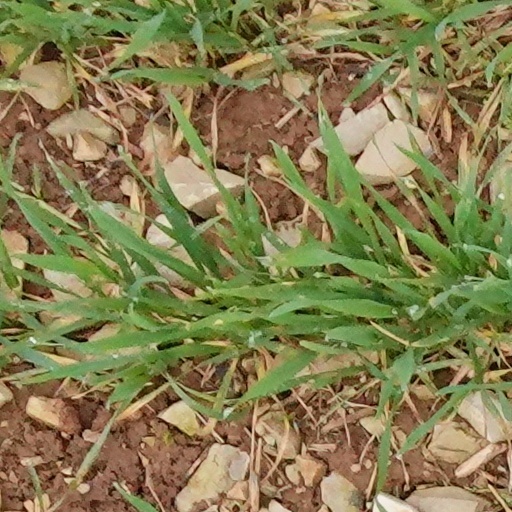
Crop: wheat